Nova Scotia Sport Hall of Fame

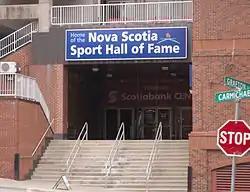

The Nova Scotia Sport Hall of Fame was established on November 3, 1964, by John E. Ahern to honour outstanding athletes, teams and sport builders in the Canadian province of Nova Scotia. The facilities are located at the World Trade and Convention Centre in the provincial capital city of Halifax.